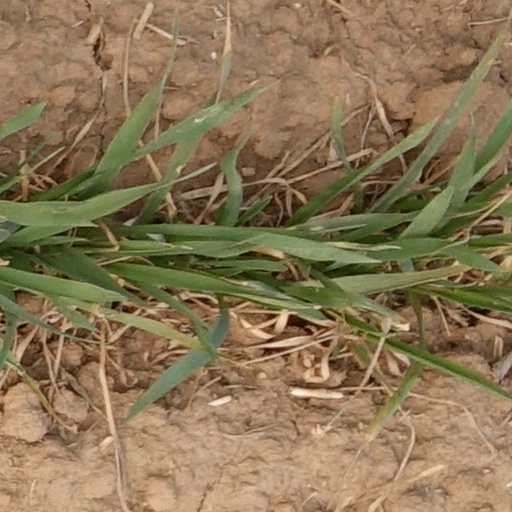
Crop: wheat